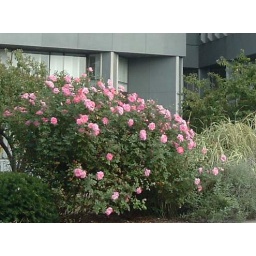
Here the roses bloom in the autumn like summer's lingering farewell. Some of the rose bushes are almost as big as trees!